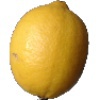
Label: lemon